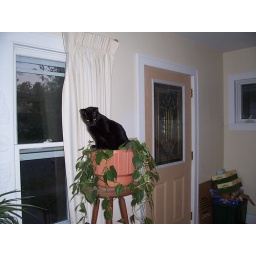
This reminds me of Snoopy perched atop his dog house in vulture pose.